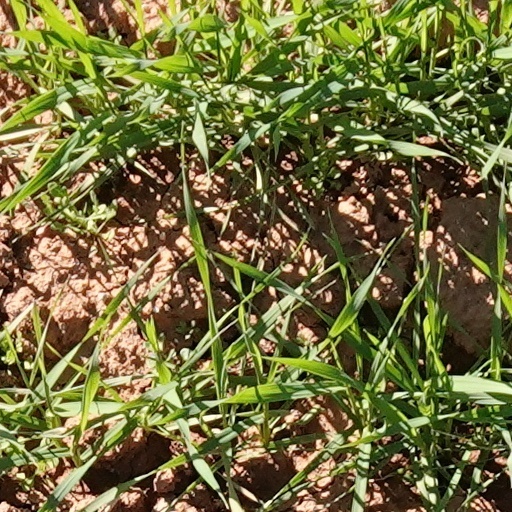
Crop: wheat